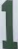
Number: 1